Dancing Lady

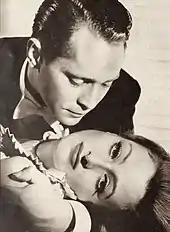
Franchot Tone and Joan Crawford in "Dancing Lady"

Janie Barlow, a young dancer initially relegated to performing striptease in a burlesque show, encounters a significant turn of events when she is arrested for indecent exposure. However, her predicament takes a fortuitous turn as she is bailed out by Tod Newton, a wealthy socialite who was captivated by her while attending the theater with his elite circle.